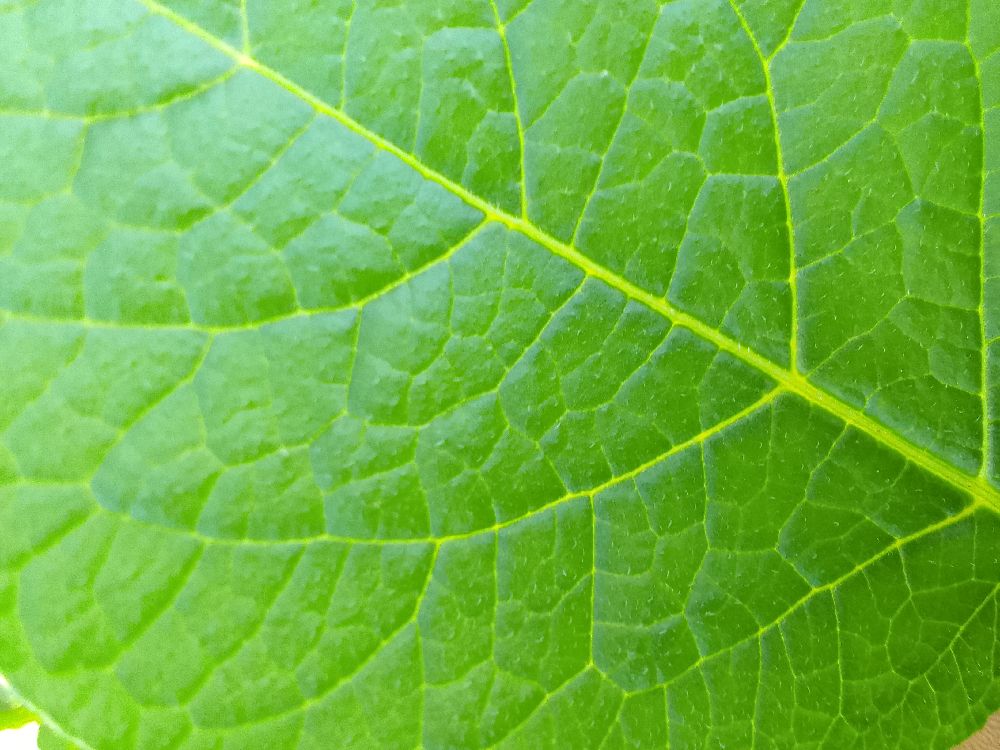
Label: Healthy